Lize Spit

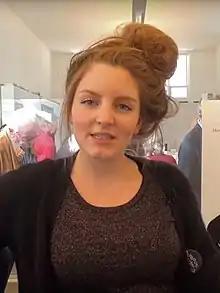
Lize Spit (2016)

Lize Spit (born 1988, in Lier) is a Flemish Belgian writer. Her first novel, "Het smelt", won several awards, including the "De Bronzen Uil" award, and has been translated into French. Her second novel, "Ik ben er niet", launched on 10 December 2020